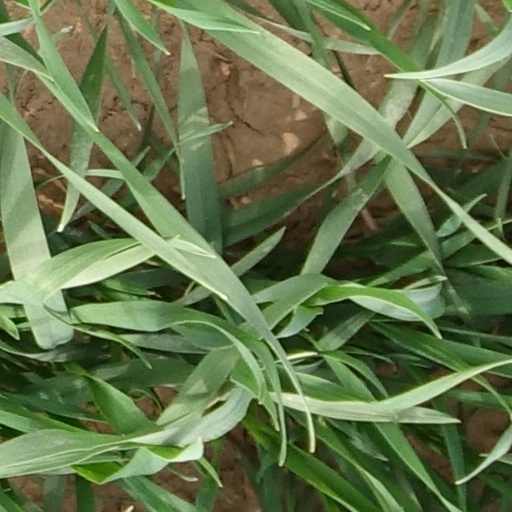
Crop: wheat